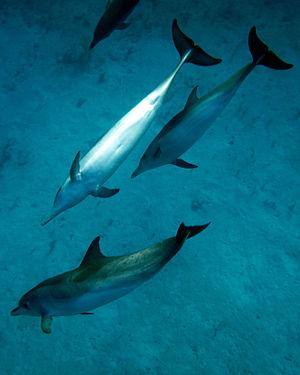
Le Dauphin tacheté de l'Atlantique est une espèce de mammifères odontocètes de la famille des Delphinidés.